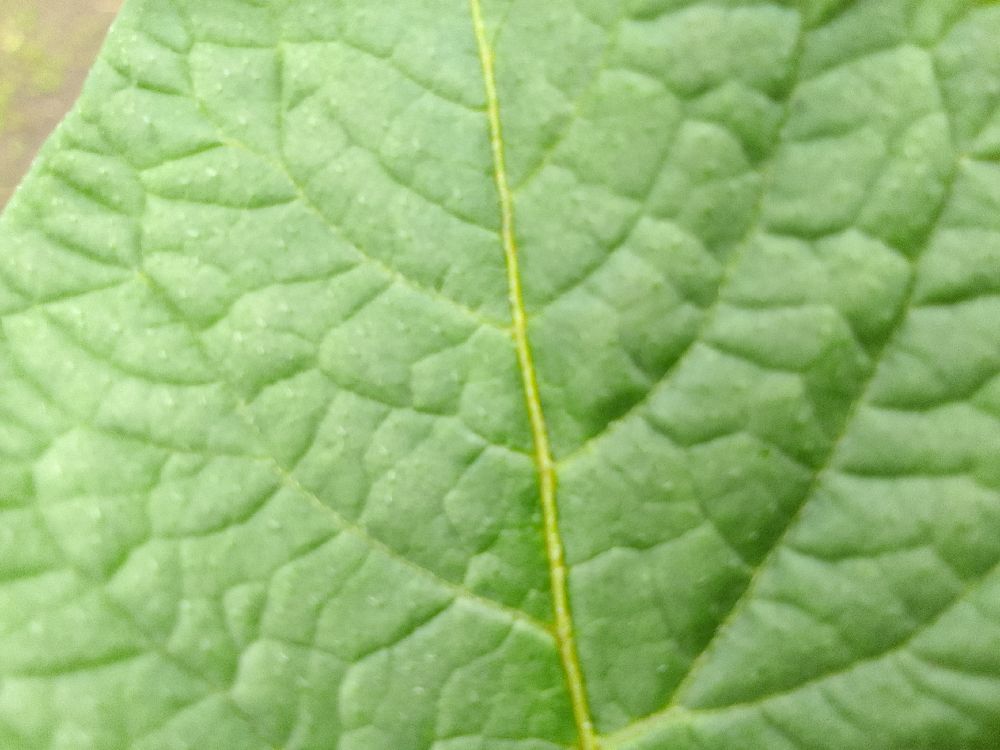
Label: Healthy